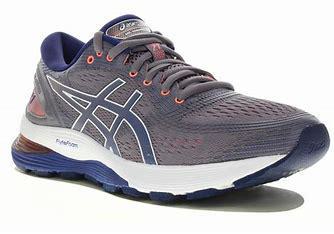
Brand: Asics
Model: Gel Nimbus 21